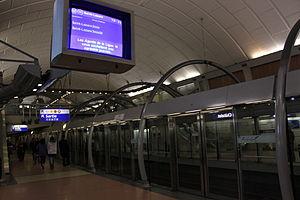
Ecran d'affichage des temps d'attente sur la ligne 14 du métro de Paris.
SIEL version Métro de Paris est un ensemble de matériels destiné à l'information des voyageurs que la RATP a installé sur l'ensemble des lignes du métro parisien. Ils permettent de connaître les temps d'attente avant les prochains trains et sur la ligne 14, de transmettre des messages d'information.